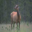
Label: deer